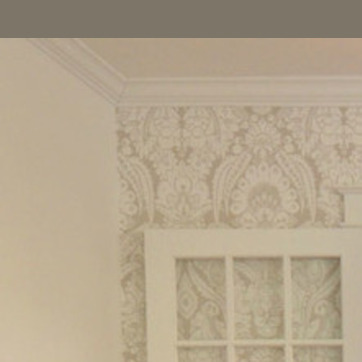
Material: wallpaper